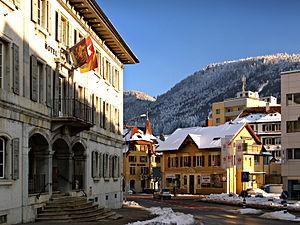
Tavannes, Berne (Suisse) - Hôtel de ville
Tavannes est une commune suisse du canton de Berne, située dans l'arrondissement administratif du Jura bernois.